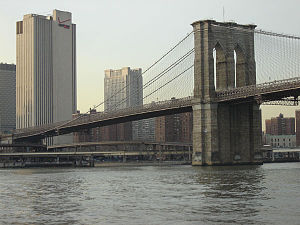
Brooklyn Bridge
Brooklyn Bridge set fra East River mod Manhattan
Brooklyn Bridge er en af tre broer, som binder bydelene Manhattan og Brooklyn i New York sammen. Den strækker sig 1834 meter over East River. Hovedspændet over selve vandet er 486 meter, noget som gjorde den til verdens længste hængebro, da den stod færdig i 1883.